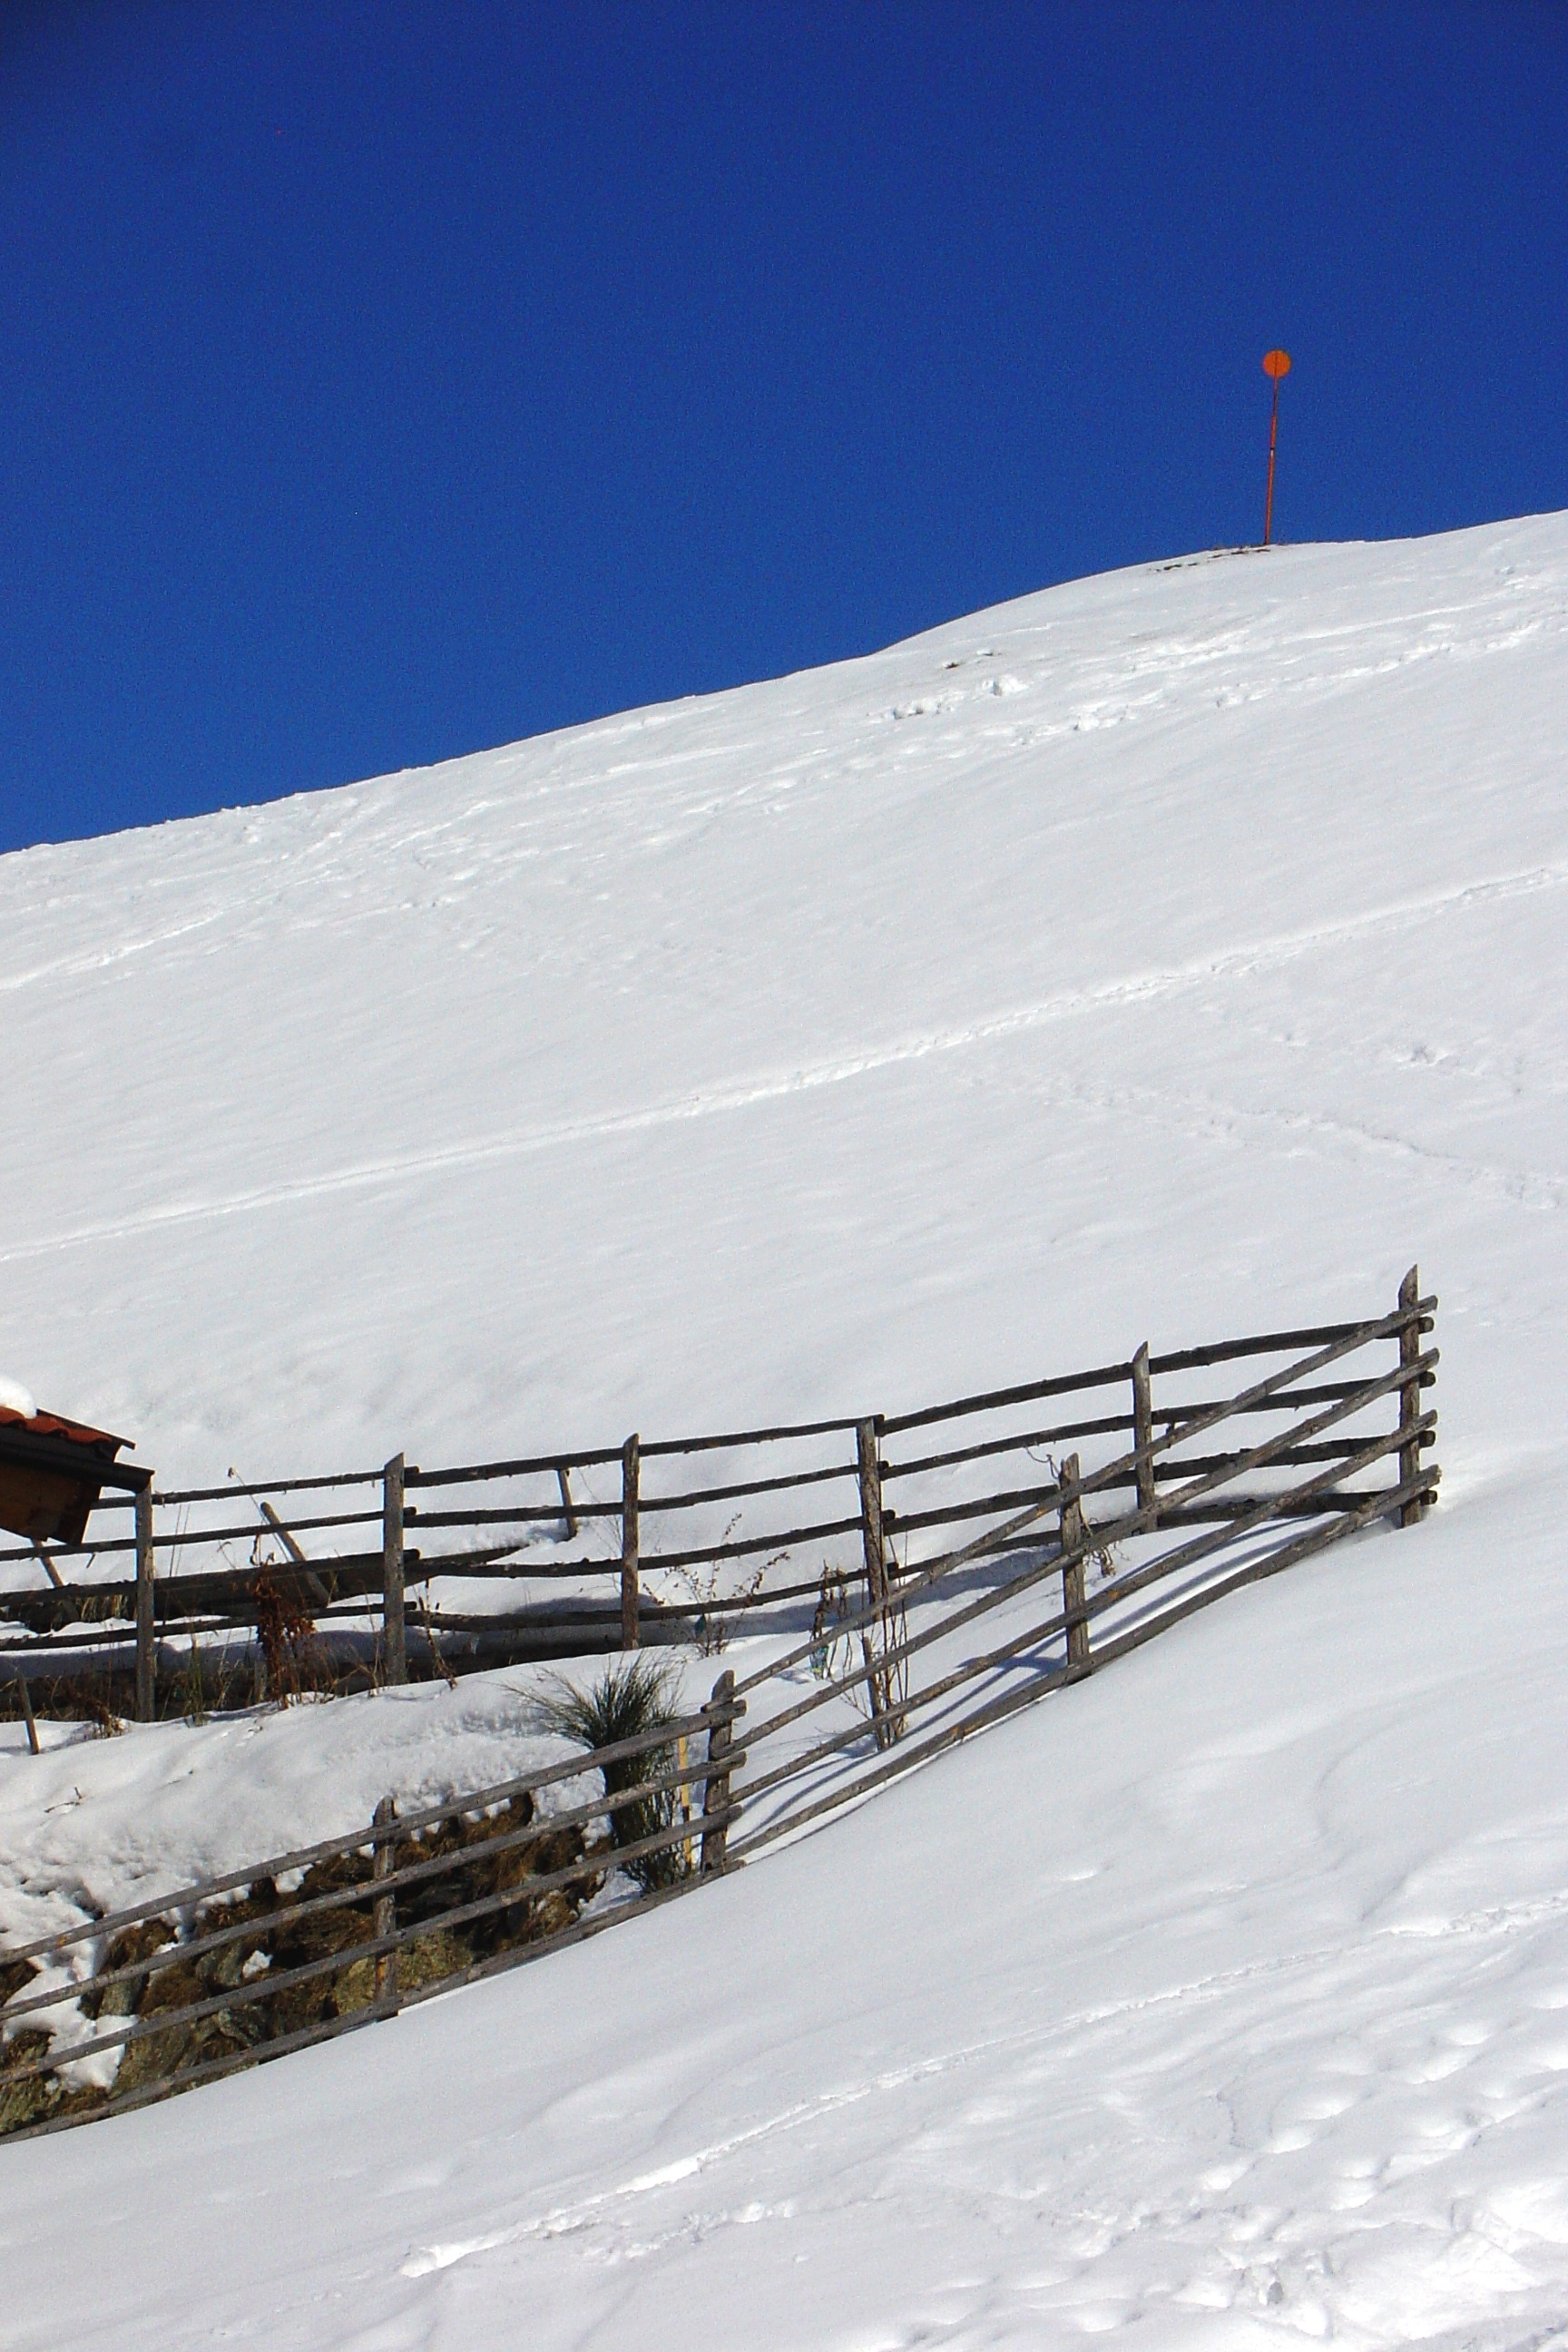
mountain, snow, winter, white, mountain range, weather, arctic, skiing, season, winter sport, resort, ski, blizzard, piste, freezing, ski equipment